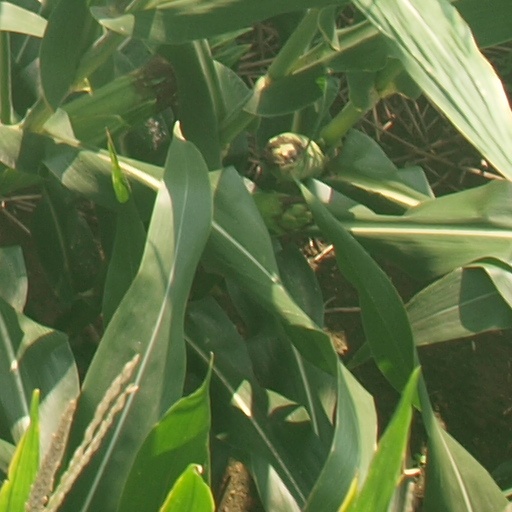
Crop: maize; corn